Crescent College

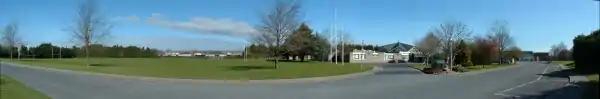
Dooradoyle campus

In 1978 Crescent became the first Irish Jesuit school to become partially co-educational, with a ratio of 3 boys to 1 girl. The preparatory school, which had remained at Crescent House, was phased out over 5 years after the transfer of the senior school to Dooradoyle and closed in 1978 as the Department of Education declined to allow boys an automatic right of entry to the secondary school. At Dooradoyle a number of curriculum changes were undertaken and Crescent, along with Gonzaga in Dublin, became the first schools in Ireland to offer a transition year. Other changes, such as a Classical Studies programme in the 1970s and a special "Irish Studies" programme for first years, were later phased out and not adopted in other schools. In the 1980s, in collaboration with then National Institute for Higher Education in Limerick (subsequently UL), students from Crescent were able to study computer and technology courses at Leaving Certificate level, allowing entry to third level courses.